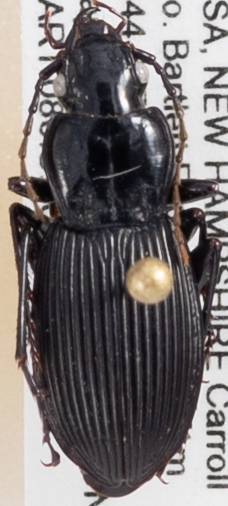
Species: Pterostichus lachrymosus
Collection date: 2022-07-20
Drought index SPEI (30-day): -0.988
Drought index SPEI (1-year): -0.8
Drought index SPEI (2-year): -1.314